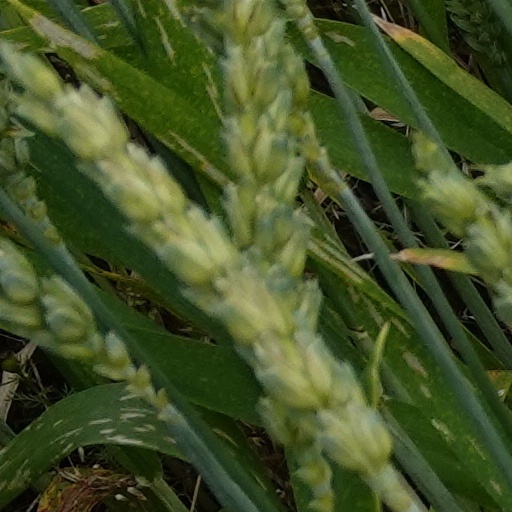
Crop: wheat